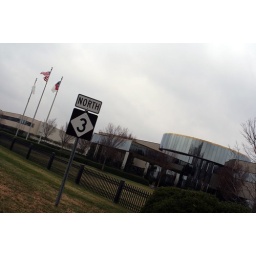
Highway #3 in NC. The building in the home of Dale Earnhardt racing.